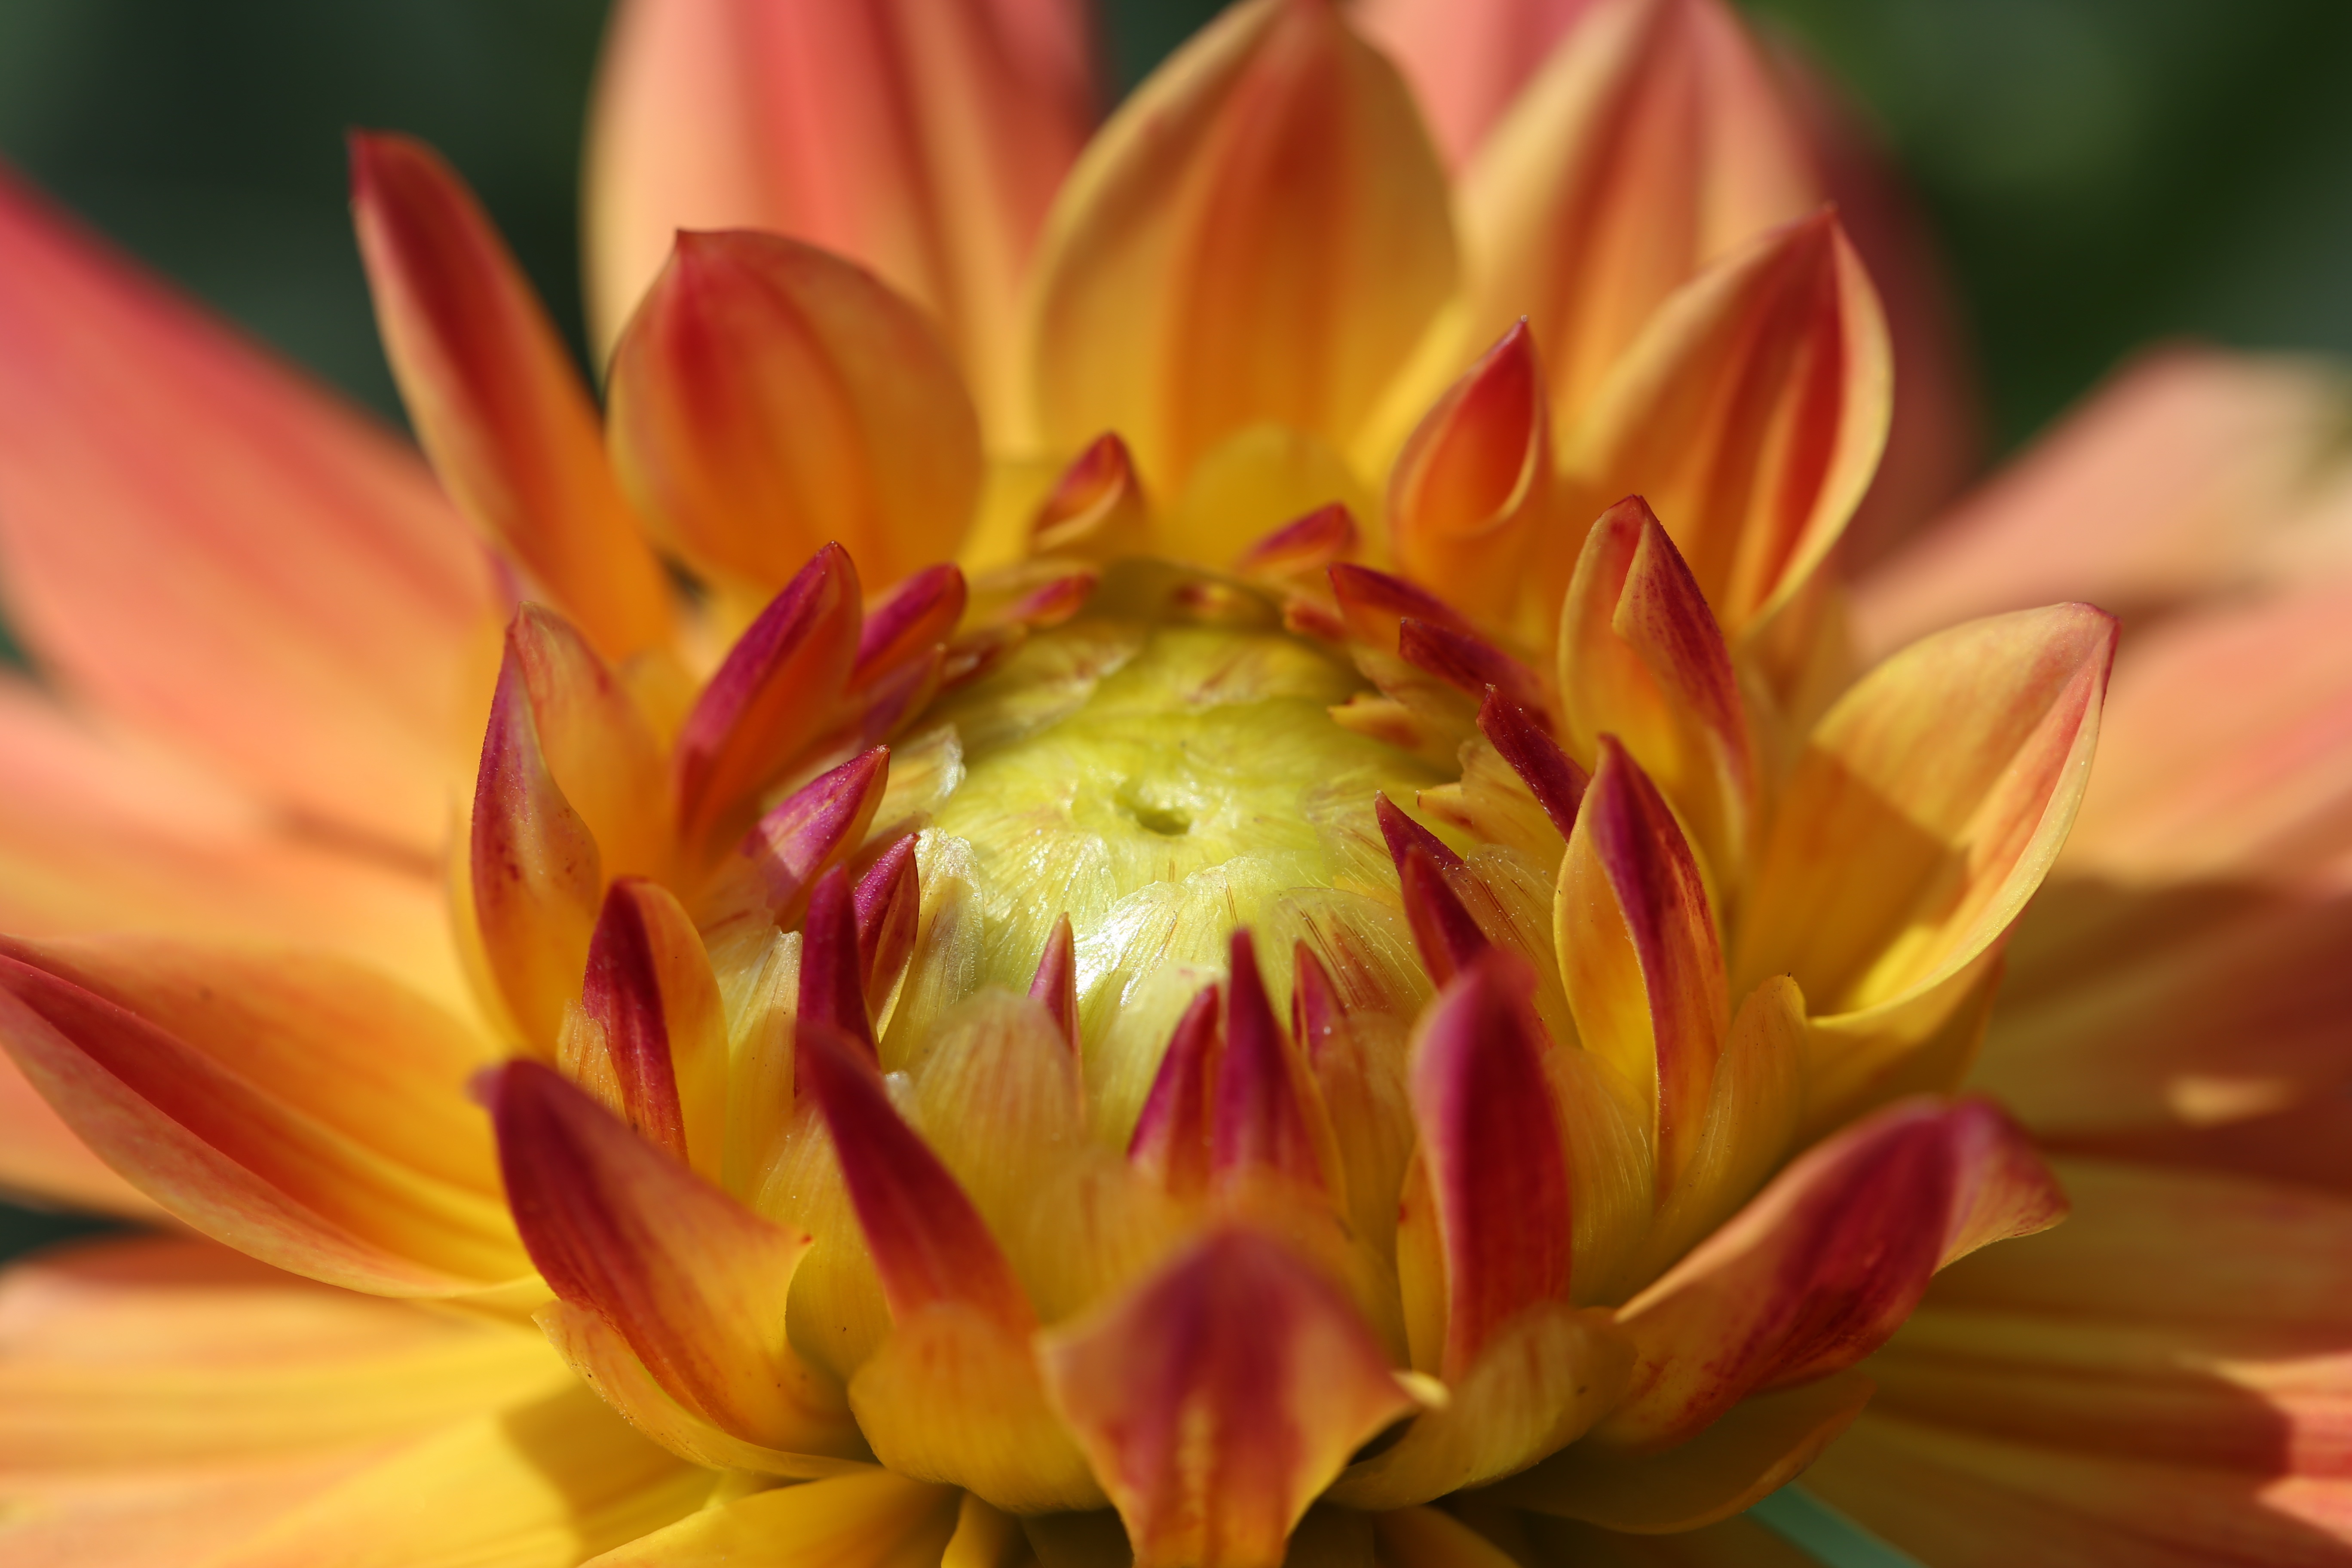
nature, blossom, open, plant, meadow, flower, petal, bloom, summer, celebration, cup, bouquet, orange, green, yellow, garden, flora, close up, dahlia, joy, floristry, nursery, calyx, macro photography, flowering plant, daisy family, plant stem, land plant